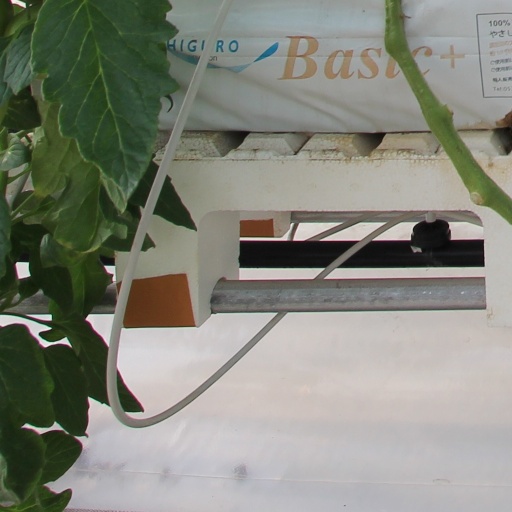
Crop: tomato